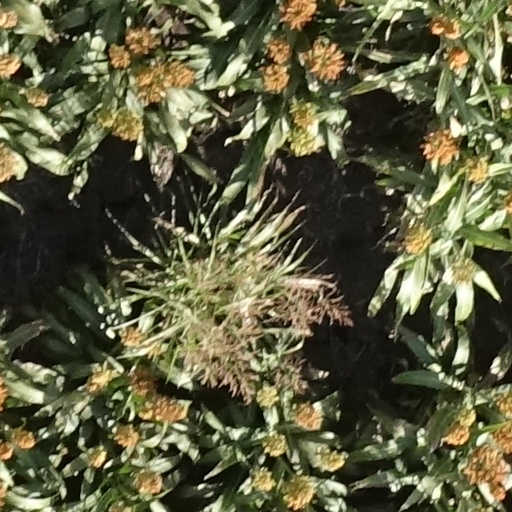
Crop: sorghum